Tidal Moon

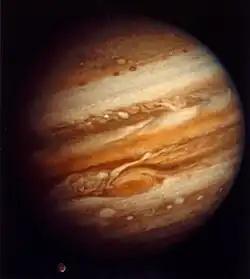
Jupiter and Ganymede.

Ben Amherst is a cree collector on Ganymede in the year 2083. Although he normally operates alone, he finds himself accompanied on one of his rounds by a tourist from Earth named Kirt Scaler. Scaler plans to travel with Amherst to the village of Aquia, then remain there for two months while Amherst continues on his rounds. Amherst finds Scaler strangely knowledgeable about conditions on Ganymede for someone who claims never to have left Earth before.